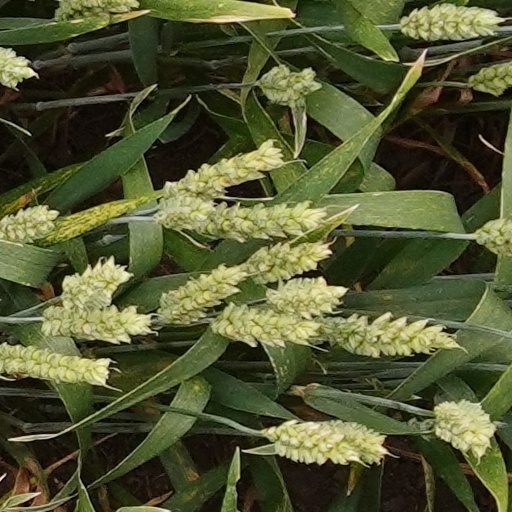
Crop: wheat